Oxford University Australian Rules Football Club

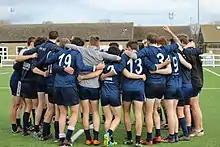
OUARFC Men's team at the 2020 Varsity Match played in Oxford

The club was founded in 1906 by Prescott Harper, a Rhodes Scholar (Oriel & Western Australia, 1905). The team was initially made up primarily of Rhodes Scholars from Australia and South Africa. The first match against a University of Cambridge team took place on 18 March 1911, in Oxford. The Oxford team was captained by Alfred Clemes, also a Rhodes scholar (Magdalen & Tasmania, 1908). The game was won by Oxford. There is no known record of other games against Cambridge until 1921, when the regular Varsity fixture commenced with the Cambridge University Australian Rules Football Club. The Varsity Match has continued without any missed fixtures through until 2020. This history makes the AFL Oxford v Cambridge Varsity Match one of the oldest varsity matches, and an early example of the spread of Australian rules football around the world. Women played their first game in OUARFC colours in February 2015, and in 2018 Romy Minko was elected as the club's first female president.